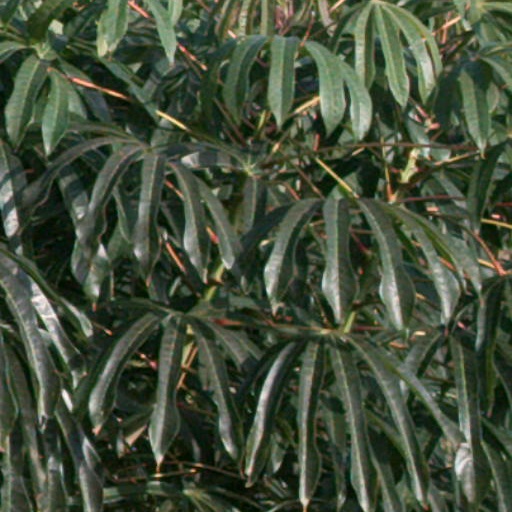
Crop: cassava